Museo Soumaya

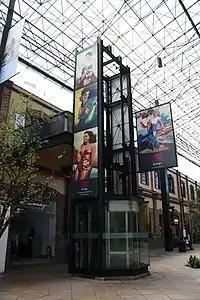
Soumaya Museum Entrance Plaza Loreto.

Built near the Magdalena river the museum's first building is on what was part of the encomienda of the conquistador Hernán Cortés in the 15th century. His son Martín Cortés installed a wheat watermill on the site which in the 19th century was converted to a paper mill. In 1905 a fire broke out in the facility and as a result, on 13 October 1905, its then owners sold to Alberto Lenz. In 1906 Lenz converted the mill to a factory named "Fábrica de Papel de Loreto y Peña Pobre" after which the current plaza is named.